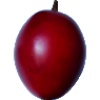
Label: Tamarillo 1